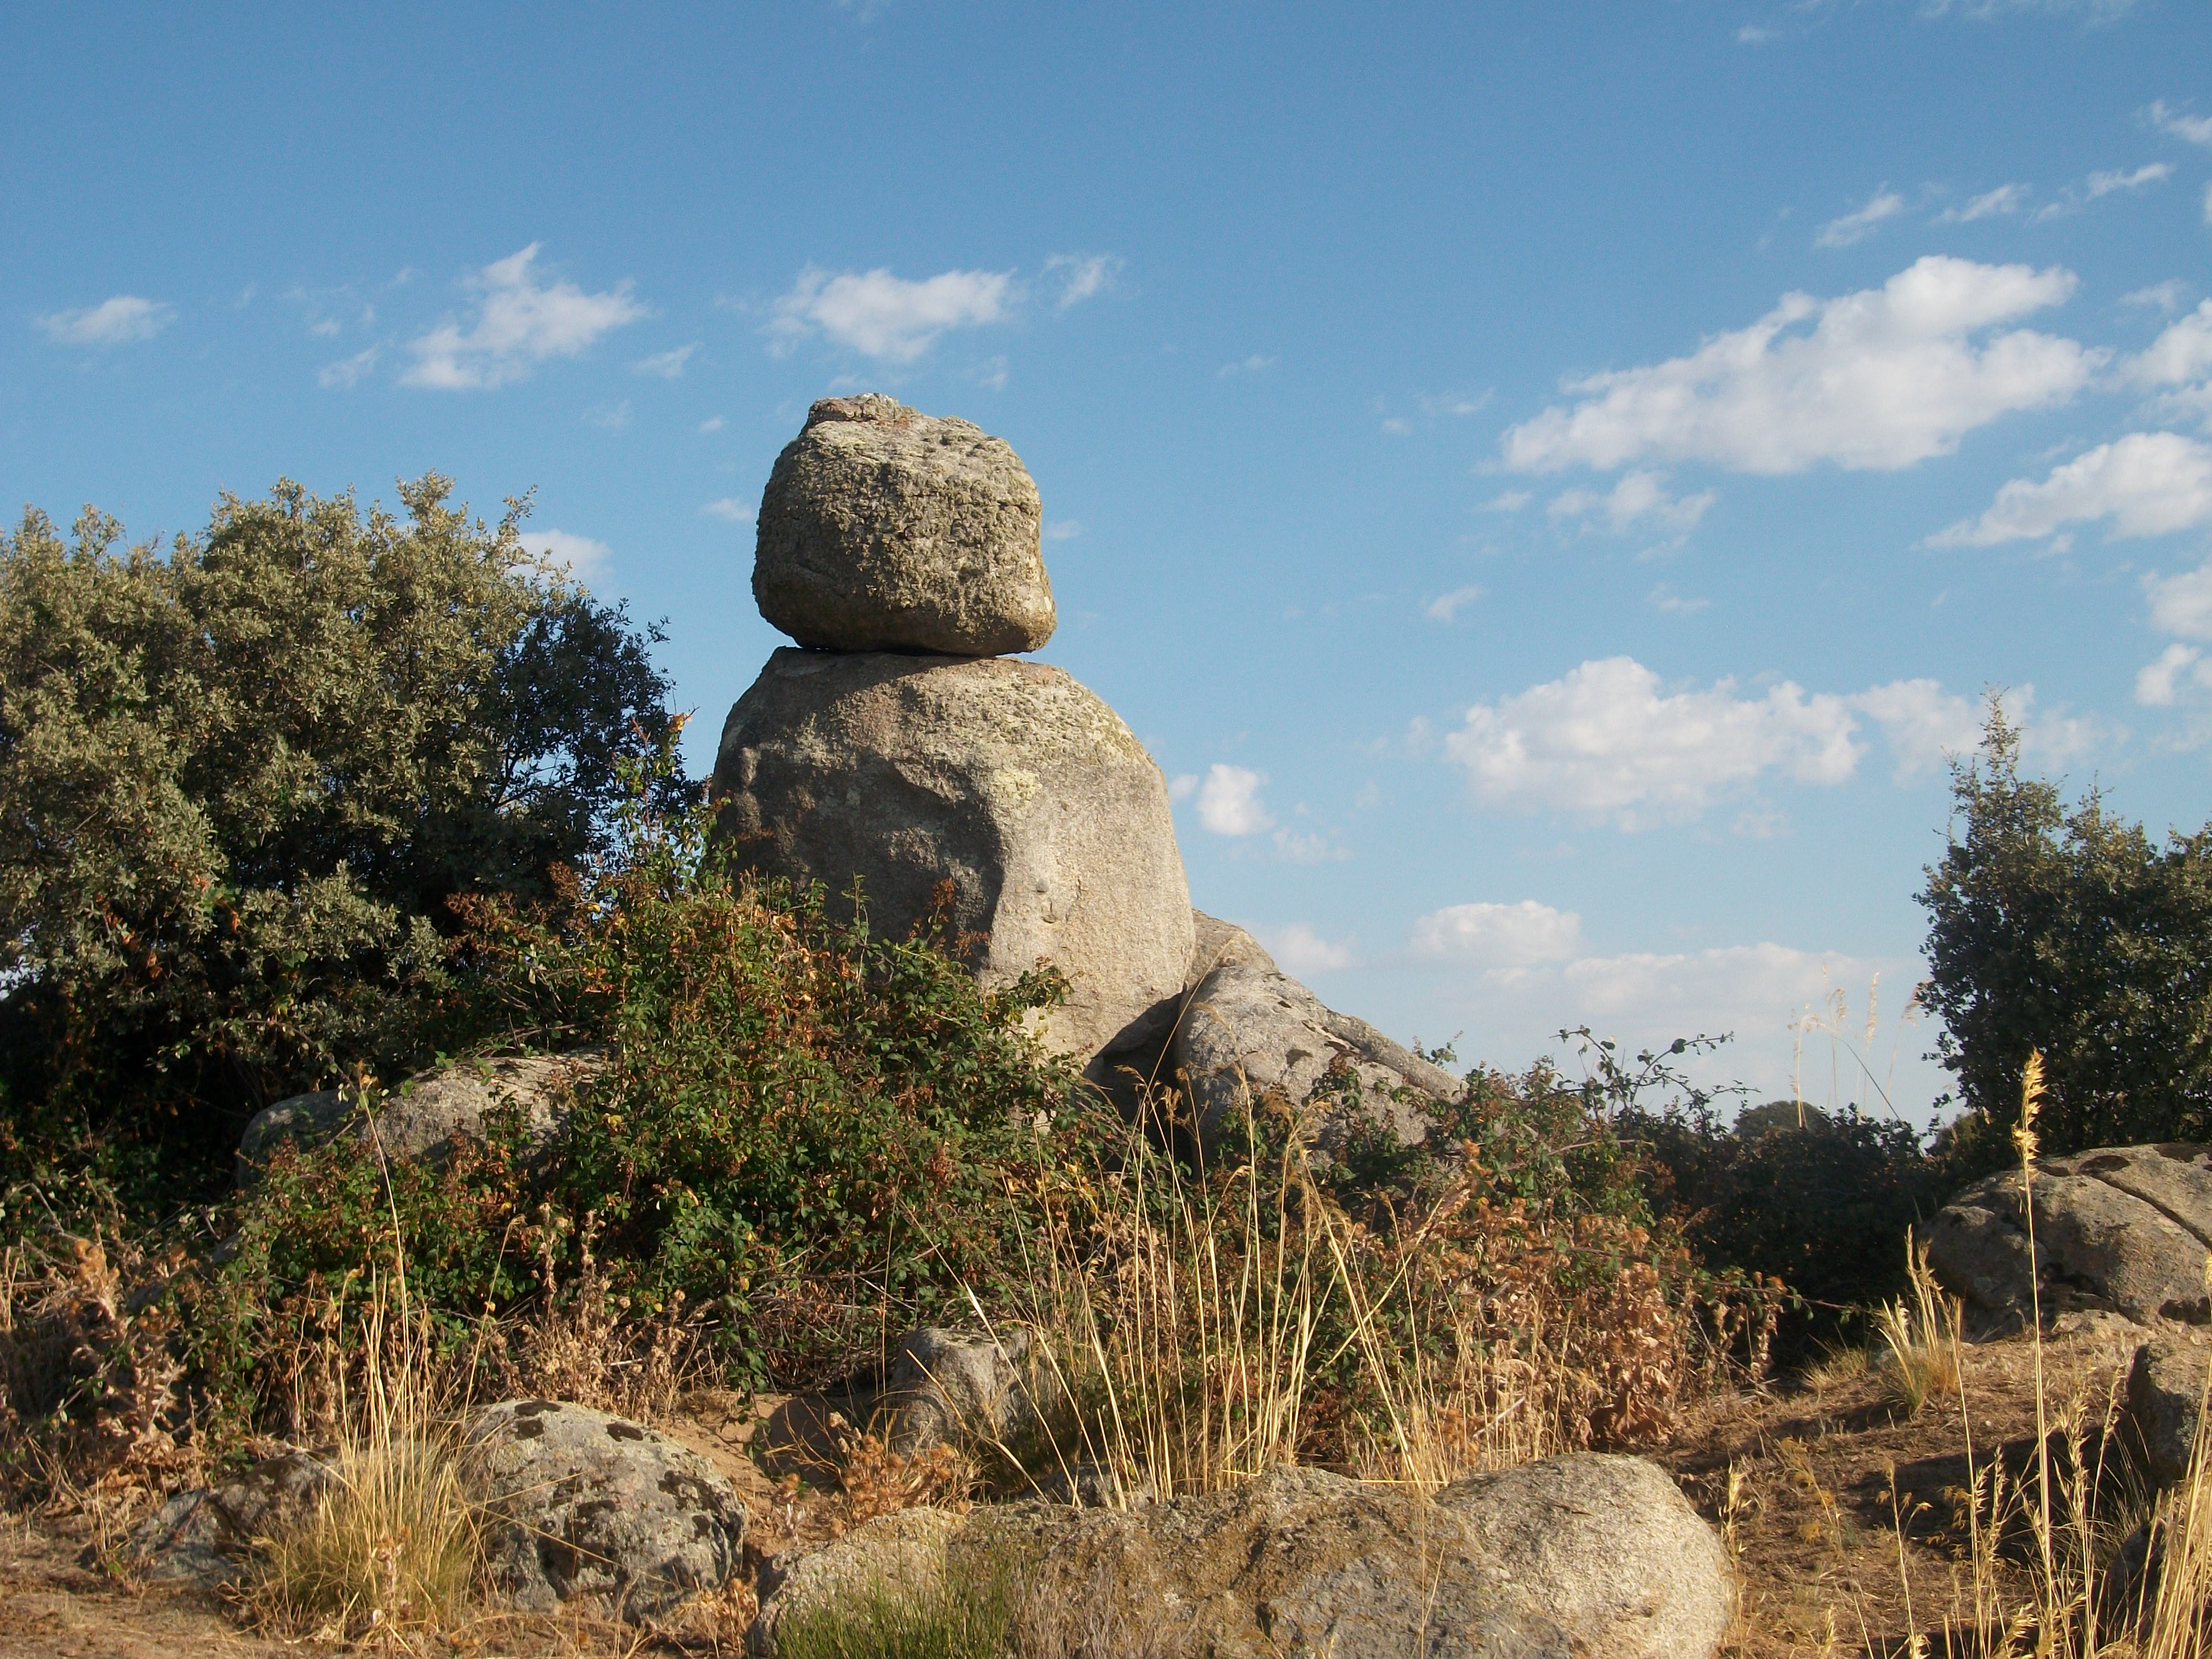
knight, stone, granite, geology, rock, sky, plant, cloud, plant community, natural landscape, bedrock, tree, grass, landscape, grassland, plain, formation, grass family, outcrop, hill, art, plateau, sculpture, soil, cumulus, steppe, prairie, shrub, batholith, badlands, shrubland, chaparral, monument, ancient history, megalith, boulder, perennial plant, Environmental art, historic site, history, savanna, erosion